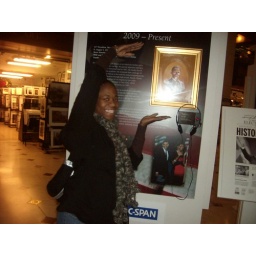
yeah a black man in the white house